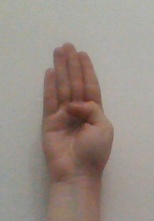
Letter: kaaf